Jacques Villeneuve

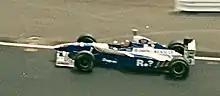
Jacques Villeneuve racing the Williams FW19 car at the .

Before the 1997 season, Williams did not re-sign Hill who moved to the Arrows team, resulting in Villeneuve's promotion to lead driver. He was paired with Heinz-Harald Frentzen. He and Schumacher vied for that year's World Drivers' Championship and variously shared the title lead. Villeneuve trained extensively and drove an aerodynamically efficient and powerful FW19 car designed around him. He won seven and qualified on pole position eight times in the first 14 races. At the season's penultimate race, the , he had a chance to win the championship but was banned for overtaking under yellow flag conditions twice during practice. He was allowed to race under appeal but was disqualified from fifth when the appeal was rejected. Before the season-ending , Villeneuve had 77 points, one fewer than Schumacher, requiring him to finish in the top six and ahead of Schumacher to win the championship. During qualifying, Villeneuve, Schumacher and Frentzen all set the exact same lap time, but Villeneuve started from pole position per F1 regulations because he was the first driver to set the time. Villeneuve and Schumacher were involved in a collision that saw Schumacher careen into a gravel trap, giving the title to Villeneuve. Villeneuve became the second driver (after Mario Andretti) to win the F1 World Championship, the CART title, and the Indianapolis 500. He was also Canada's first F1 World Champion.